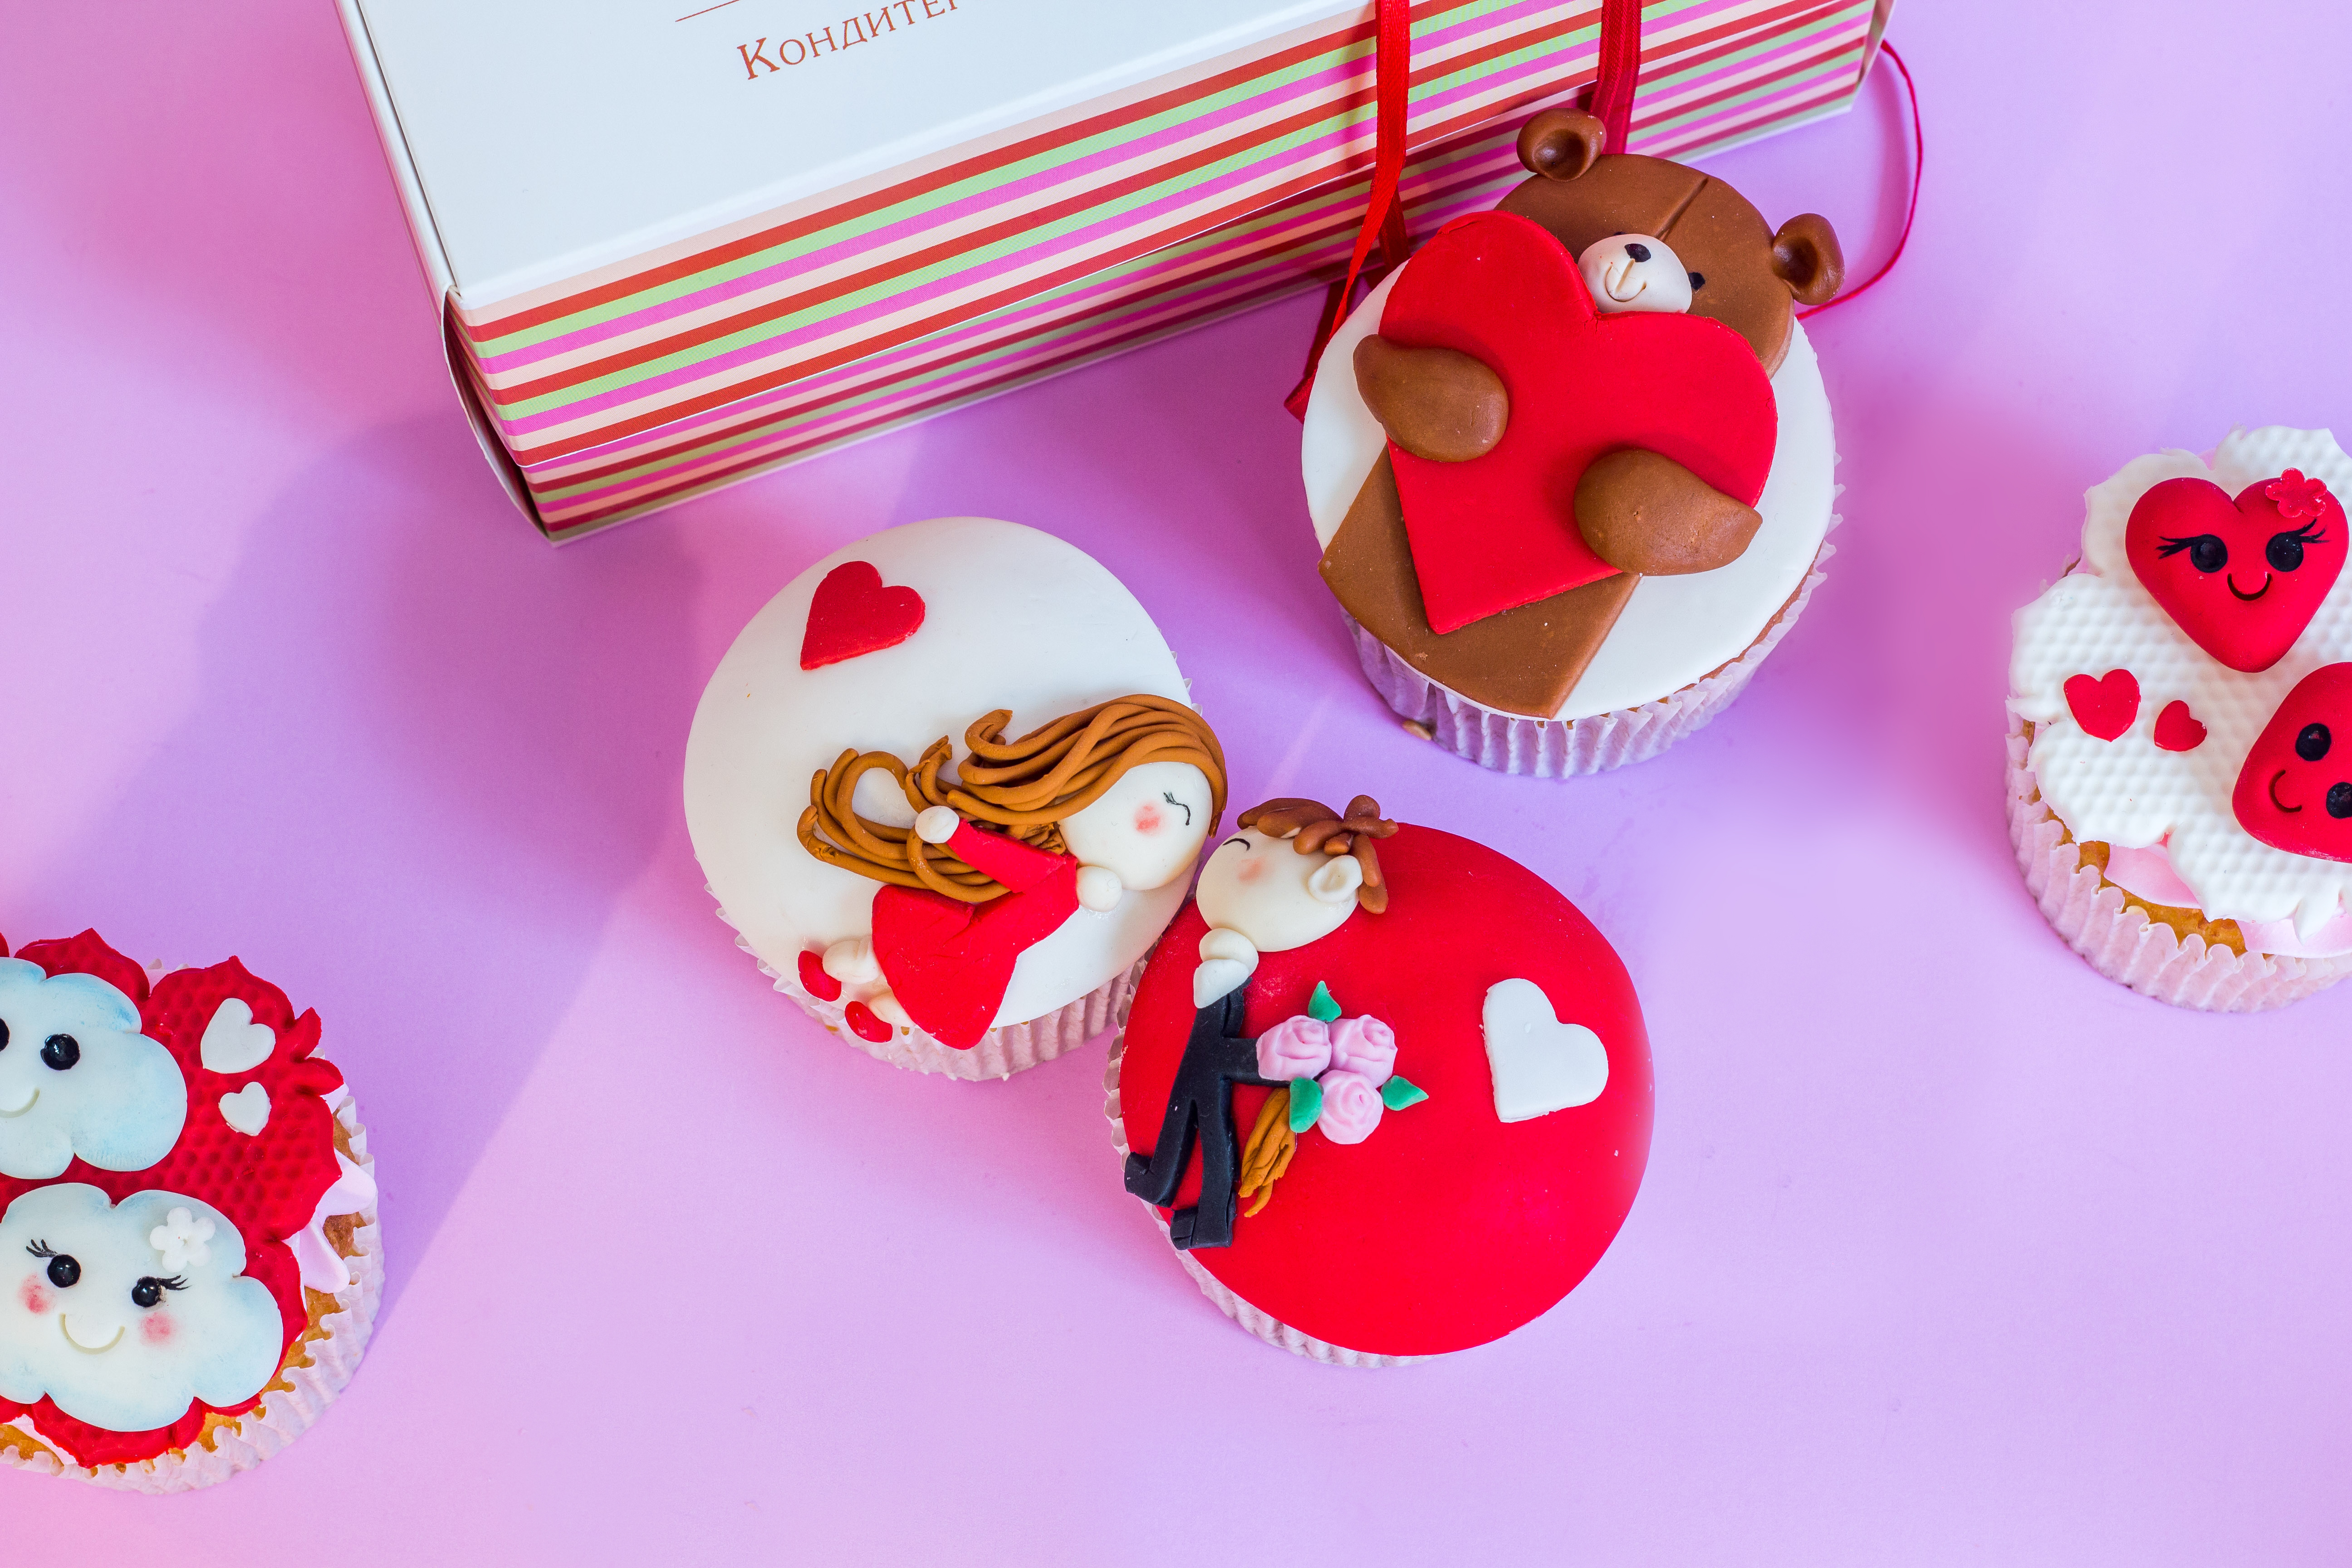
cake, sweet, marriage, love, pink, font, red, magenta, ornament, button, circle, jewellery, fashion accessory, carmine, icing, fictional character, art, pattern, party supply, illustration, sweetness, happy, graphics, paper product, animation, finger food, stationery, heart, baby toys, toy, clip art